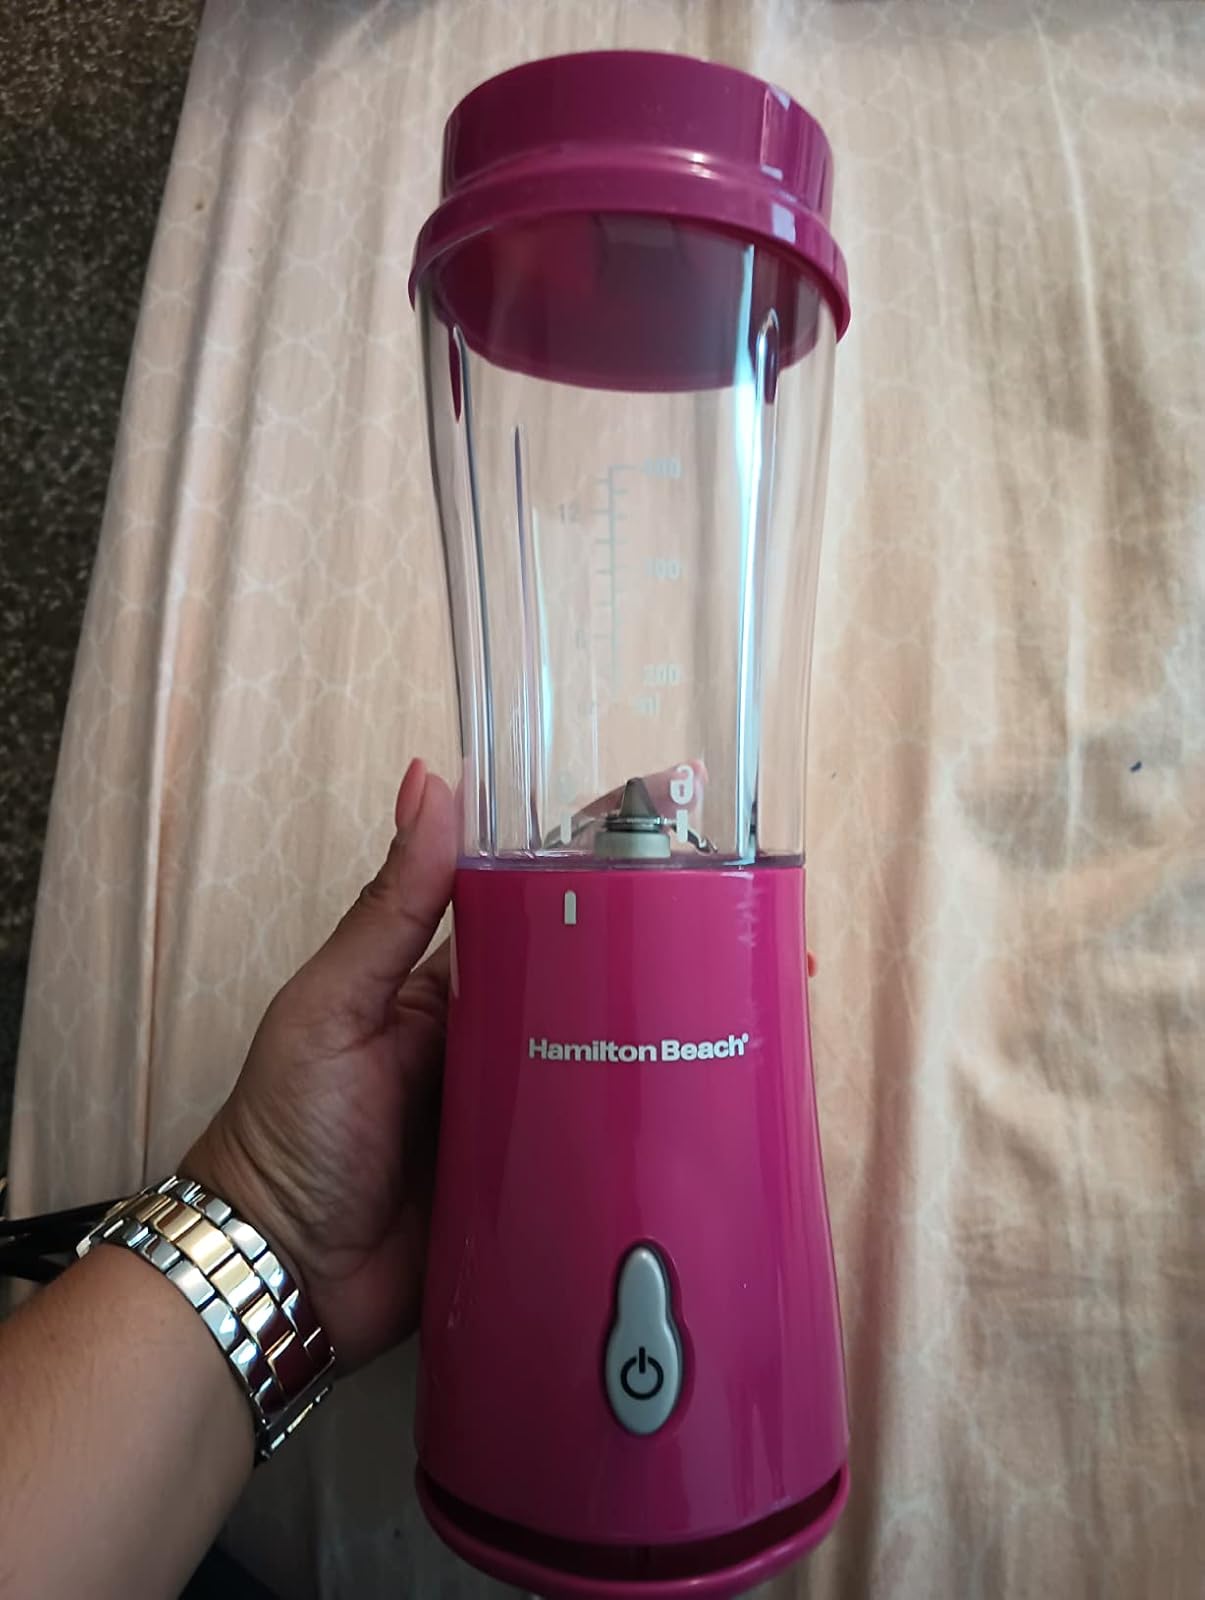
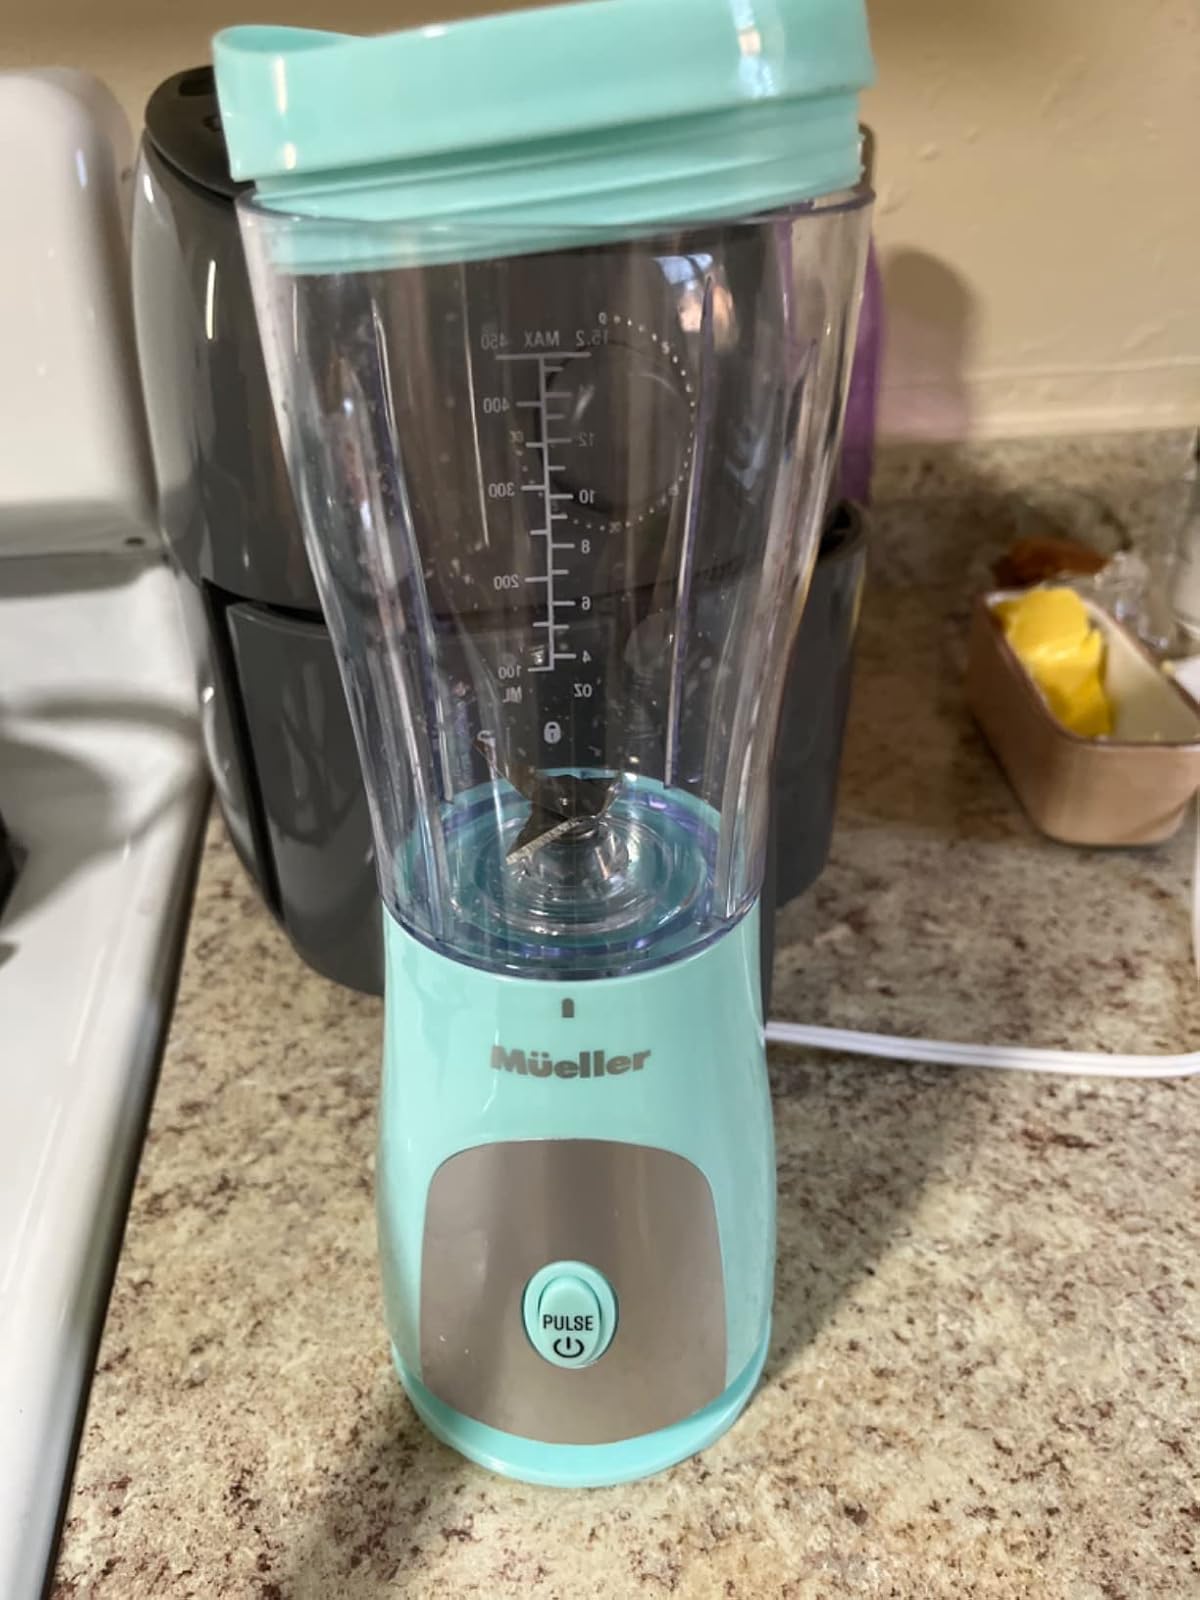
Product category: items_blender
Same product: no